War (2002 film)

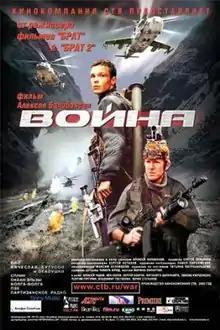
Film poster

War (translit. "Voina") is a 2002 Russian war film by Aleksei Balabanov about the Second Chechen War, starring Aleksei Chadov and Ian Kelly.